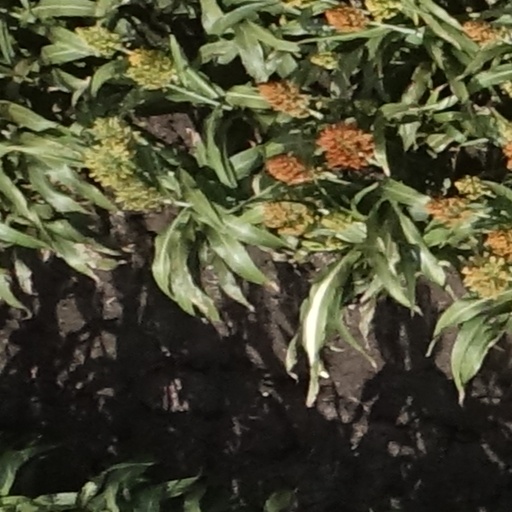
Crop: sorghum